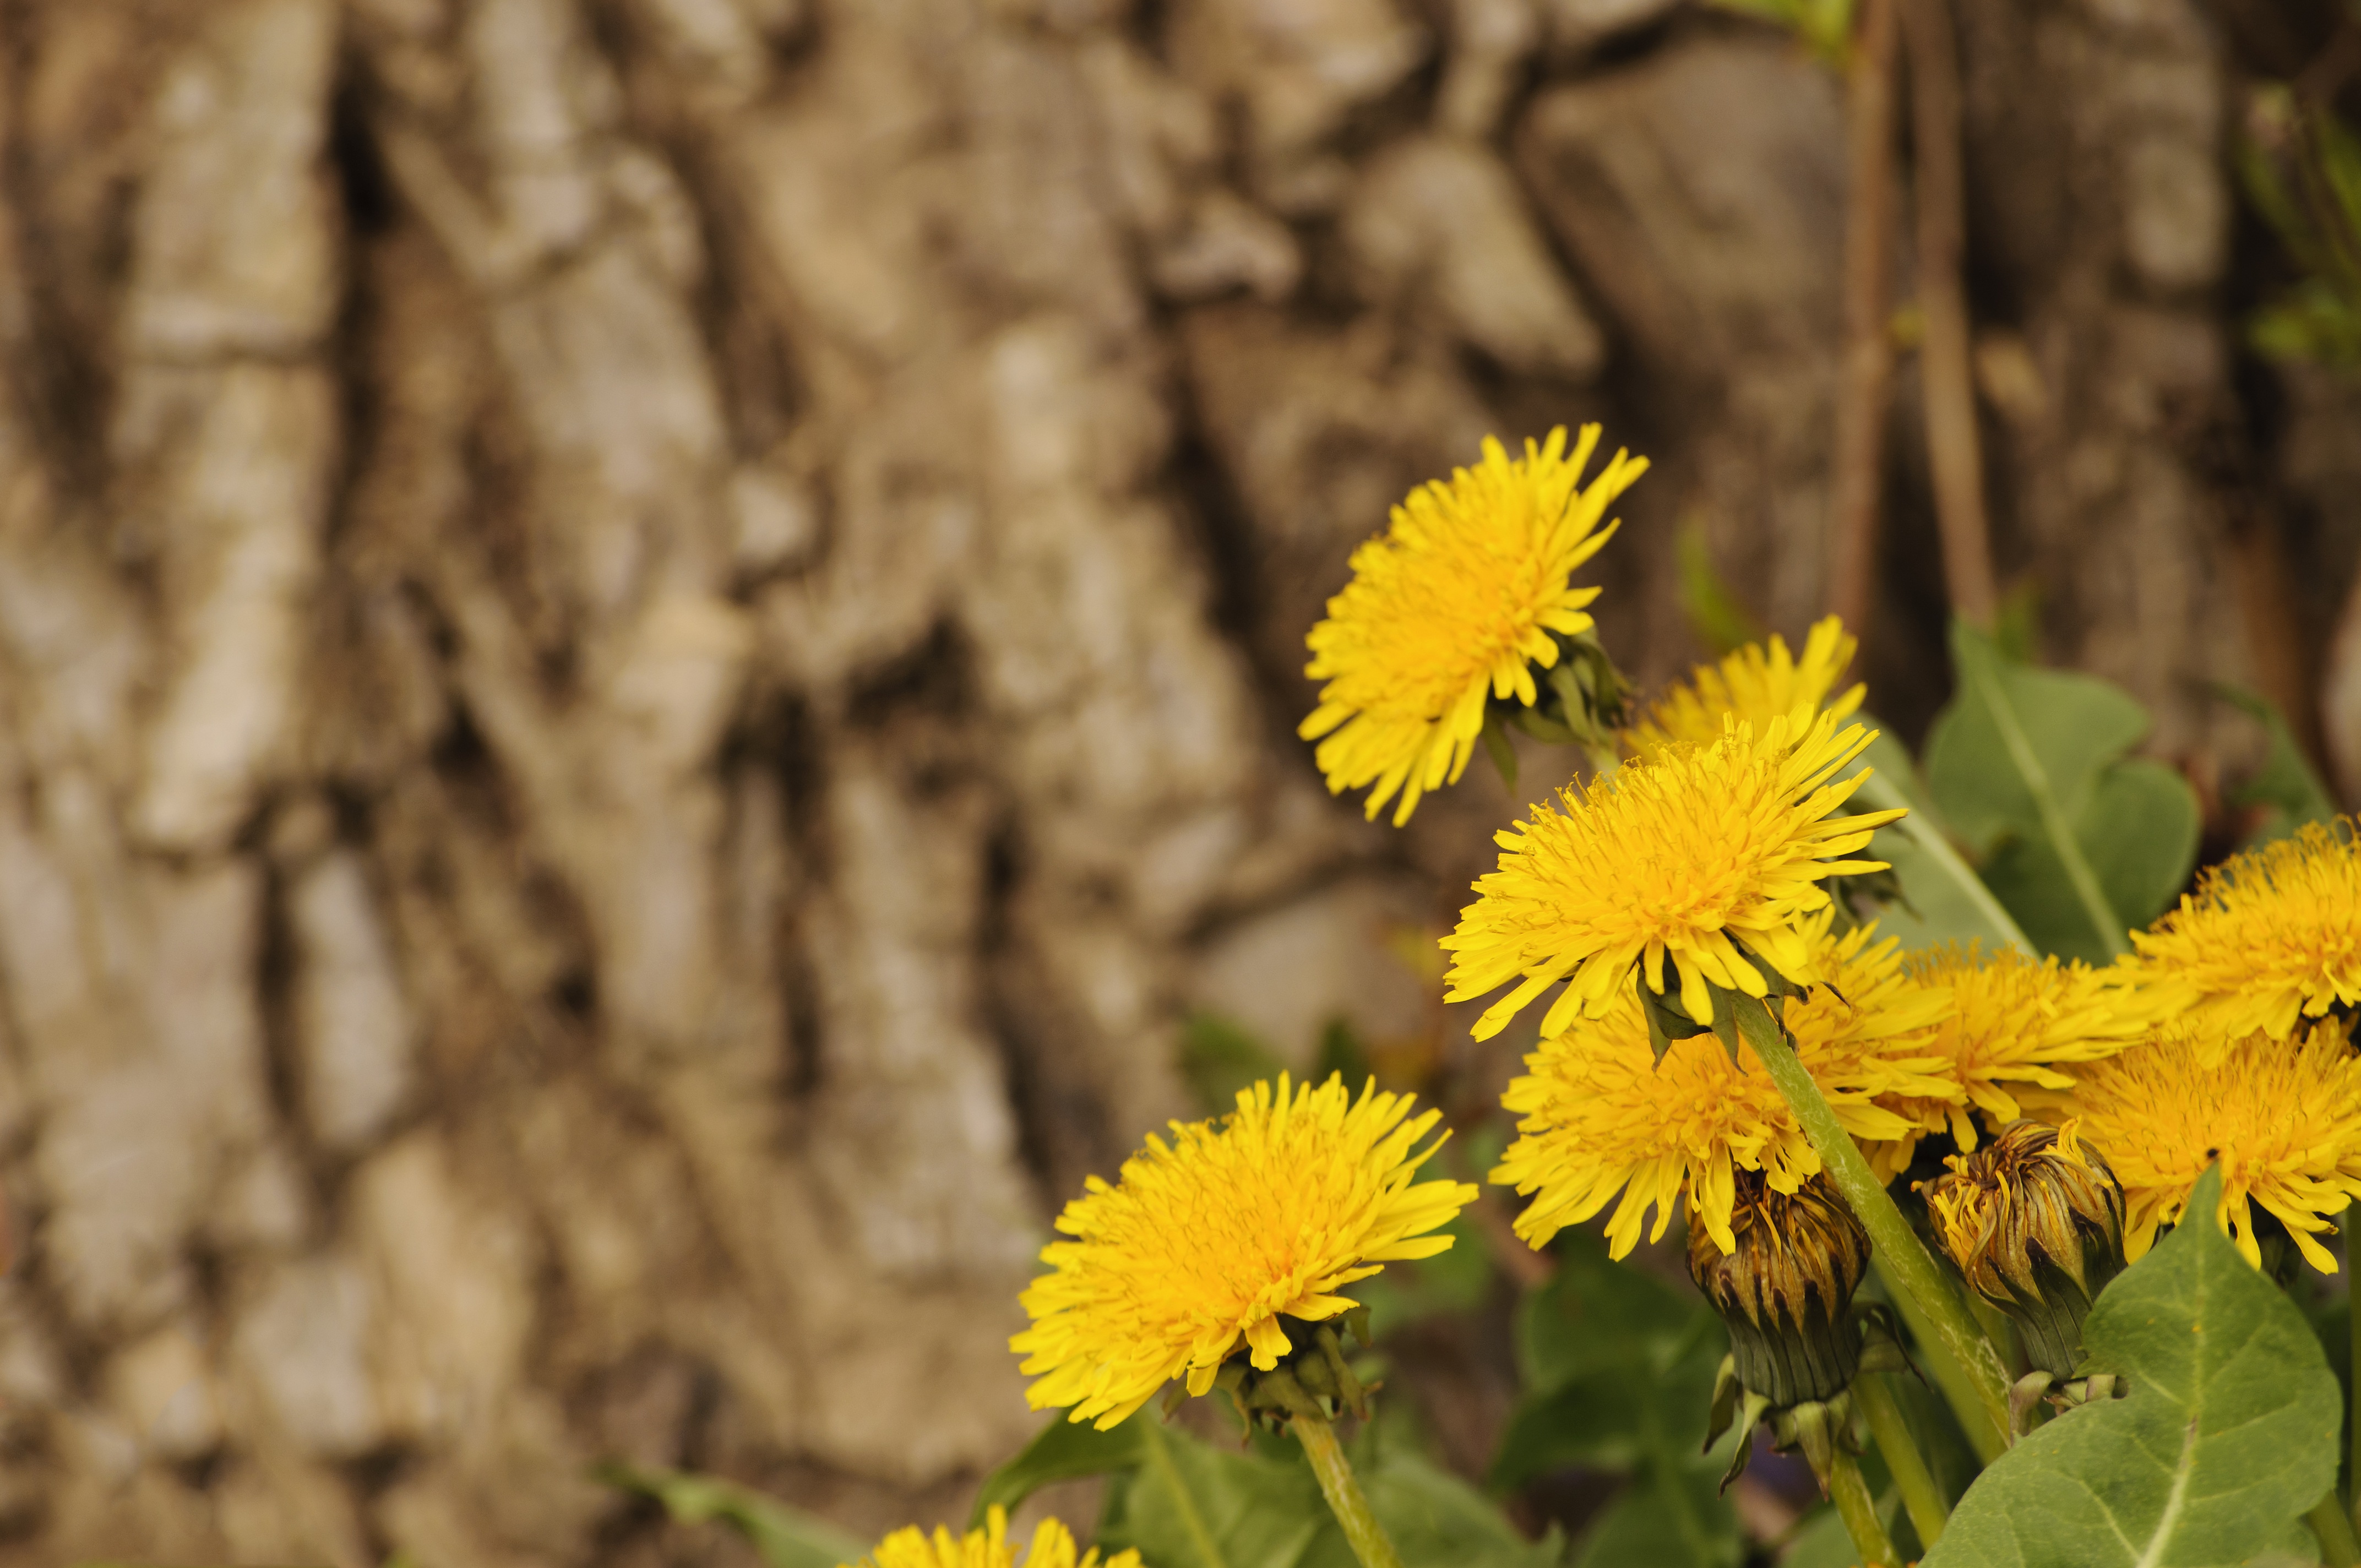
tree, nature, grass, blossom, growth, plant, field, meadow, prairie, leaf, flower, bloom, summer, bark, floral, spring, natural, autumn, fresh, botany, yellow, garden, flora, season, fauna, life, wildflower, flowers, dandelions, macro photography, flowering plant, daisy family, plant stem, land plant